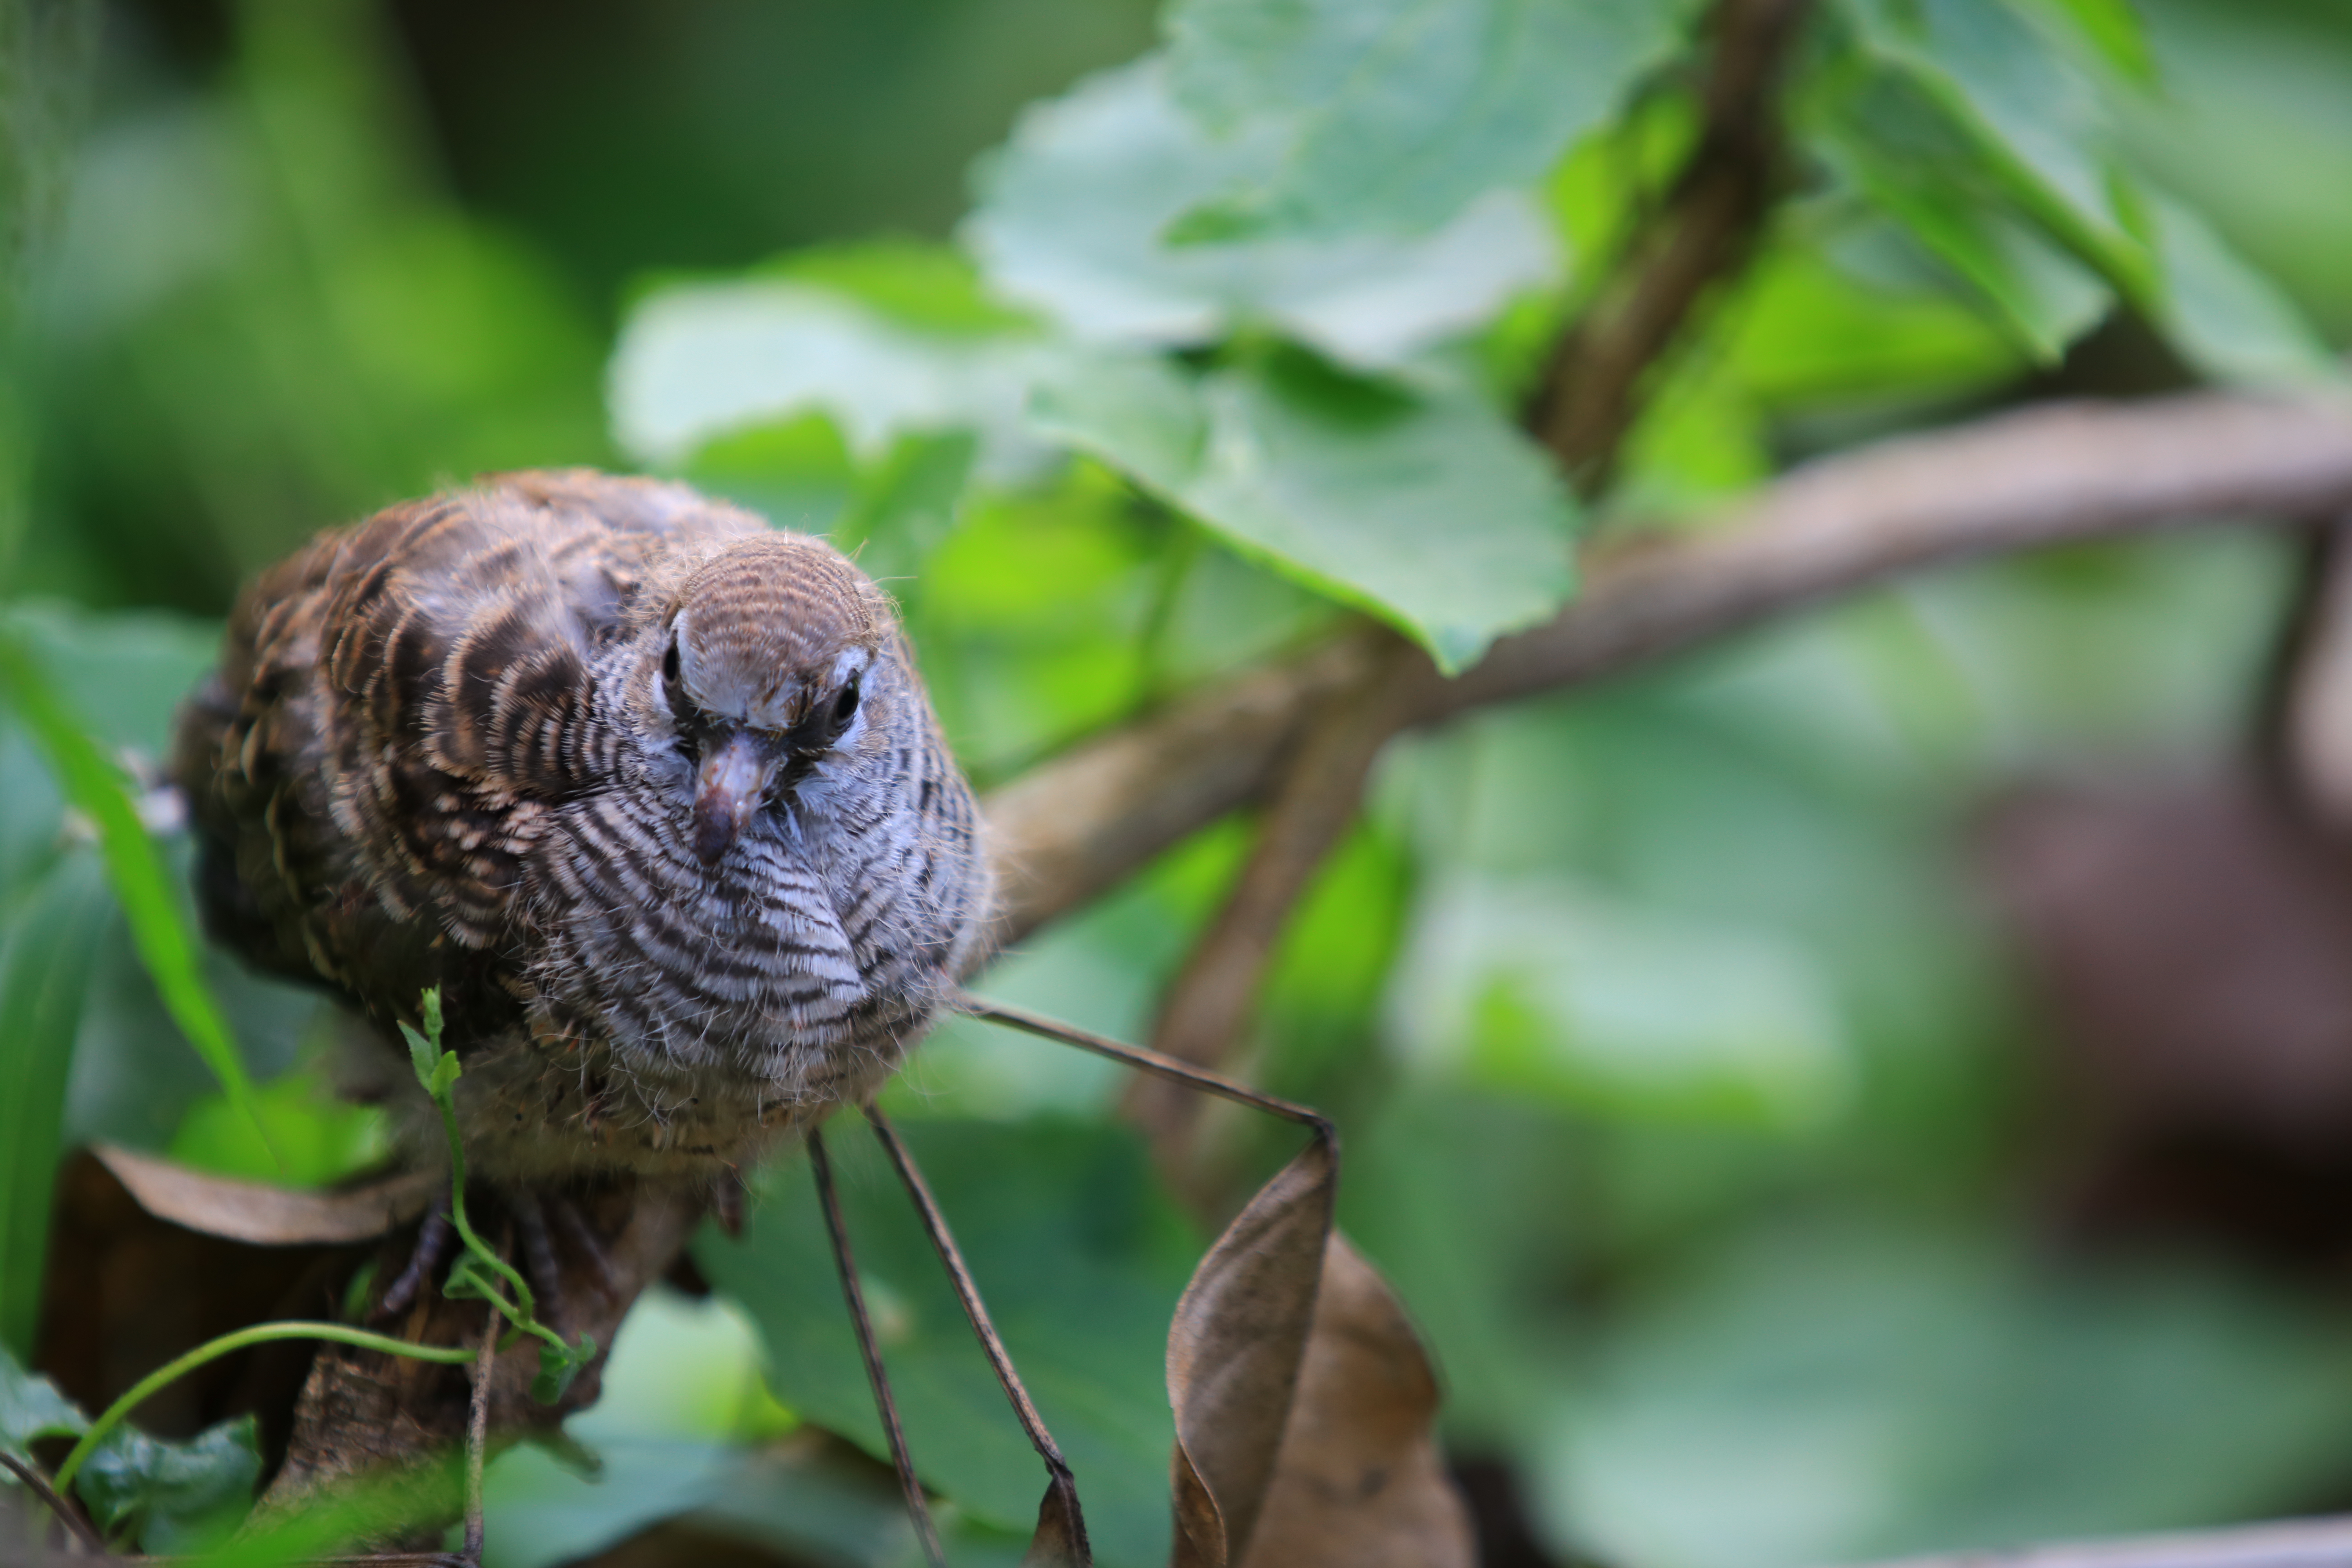
bird, owl, beak, terrestrial animal, bird of prey, wildlife, adaptation, plant